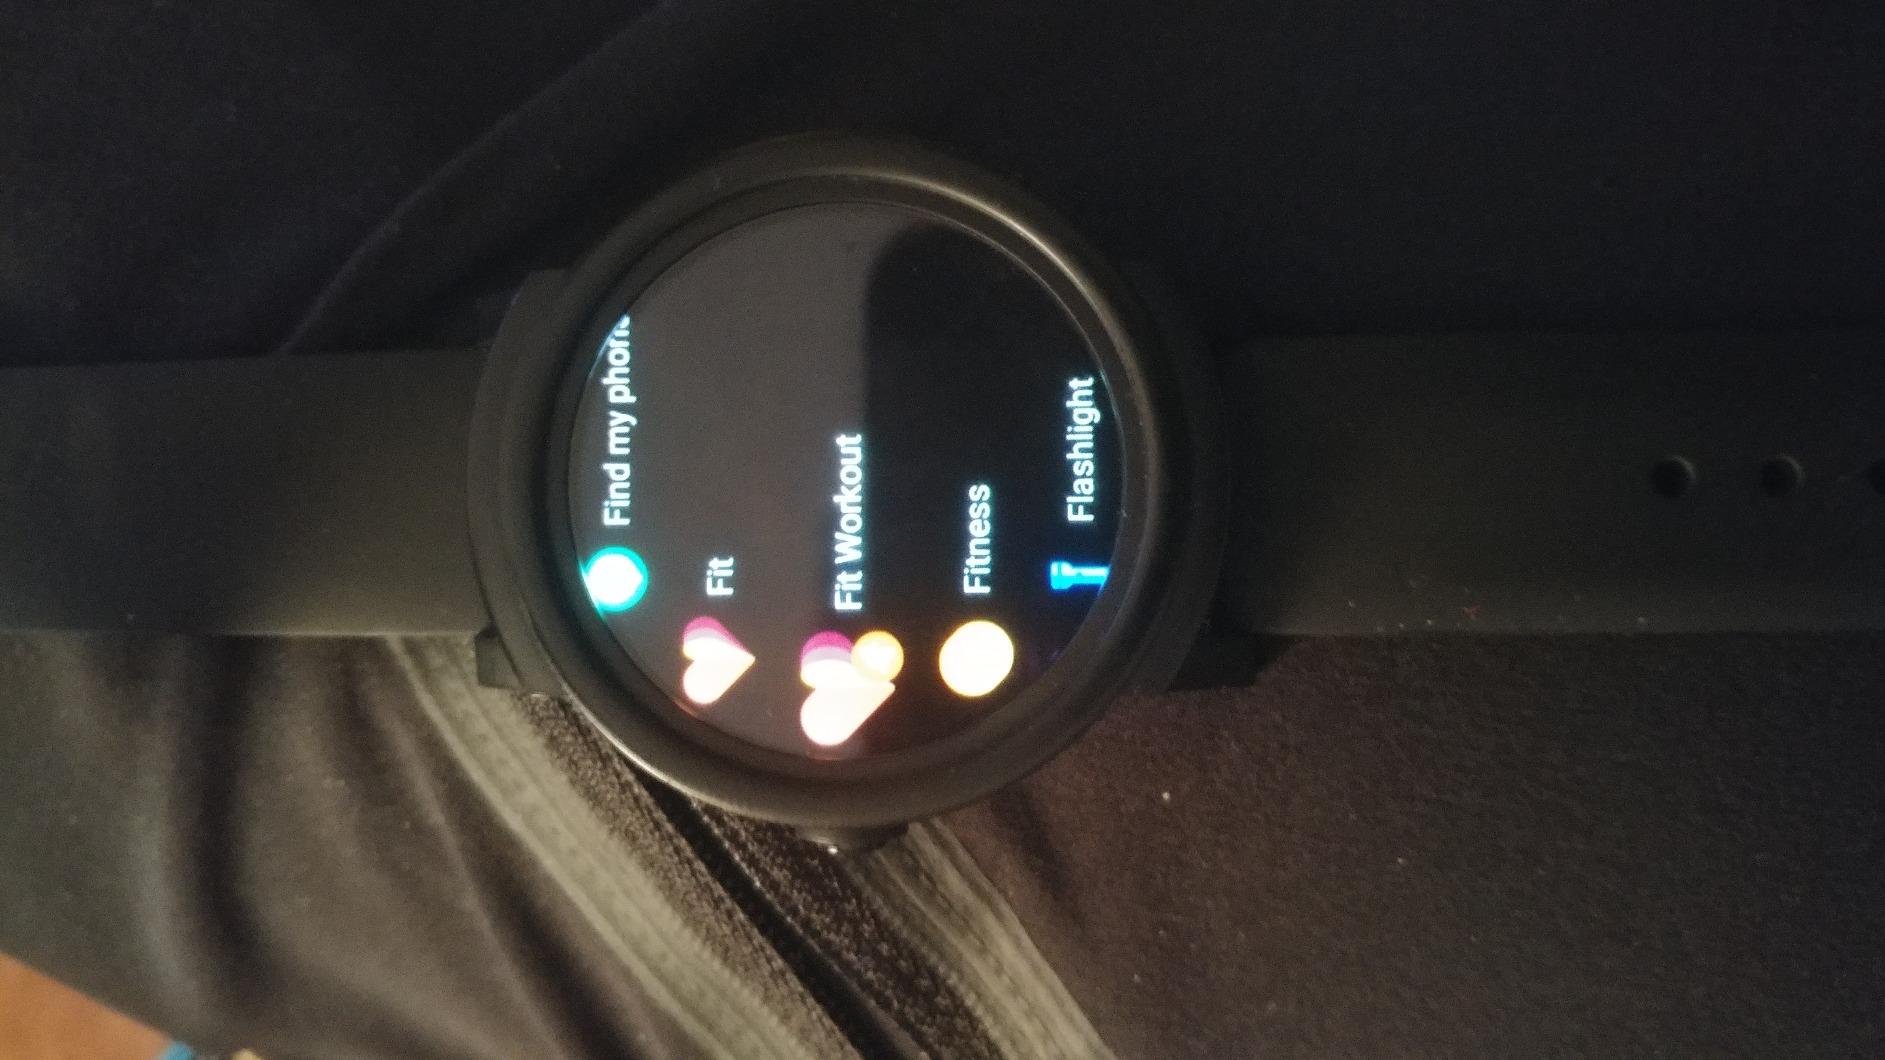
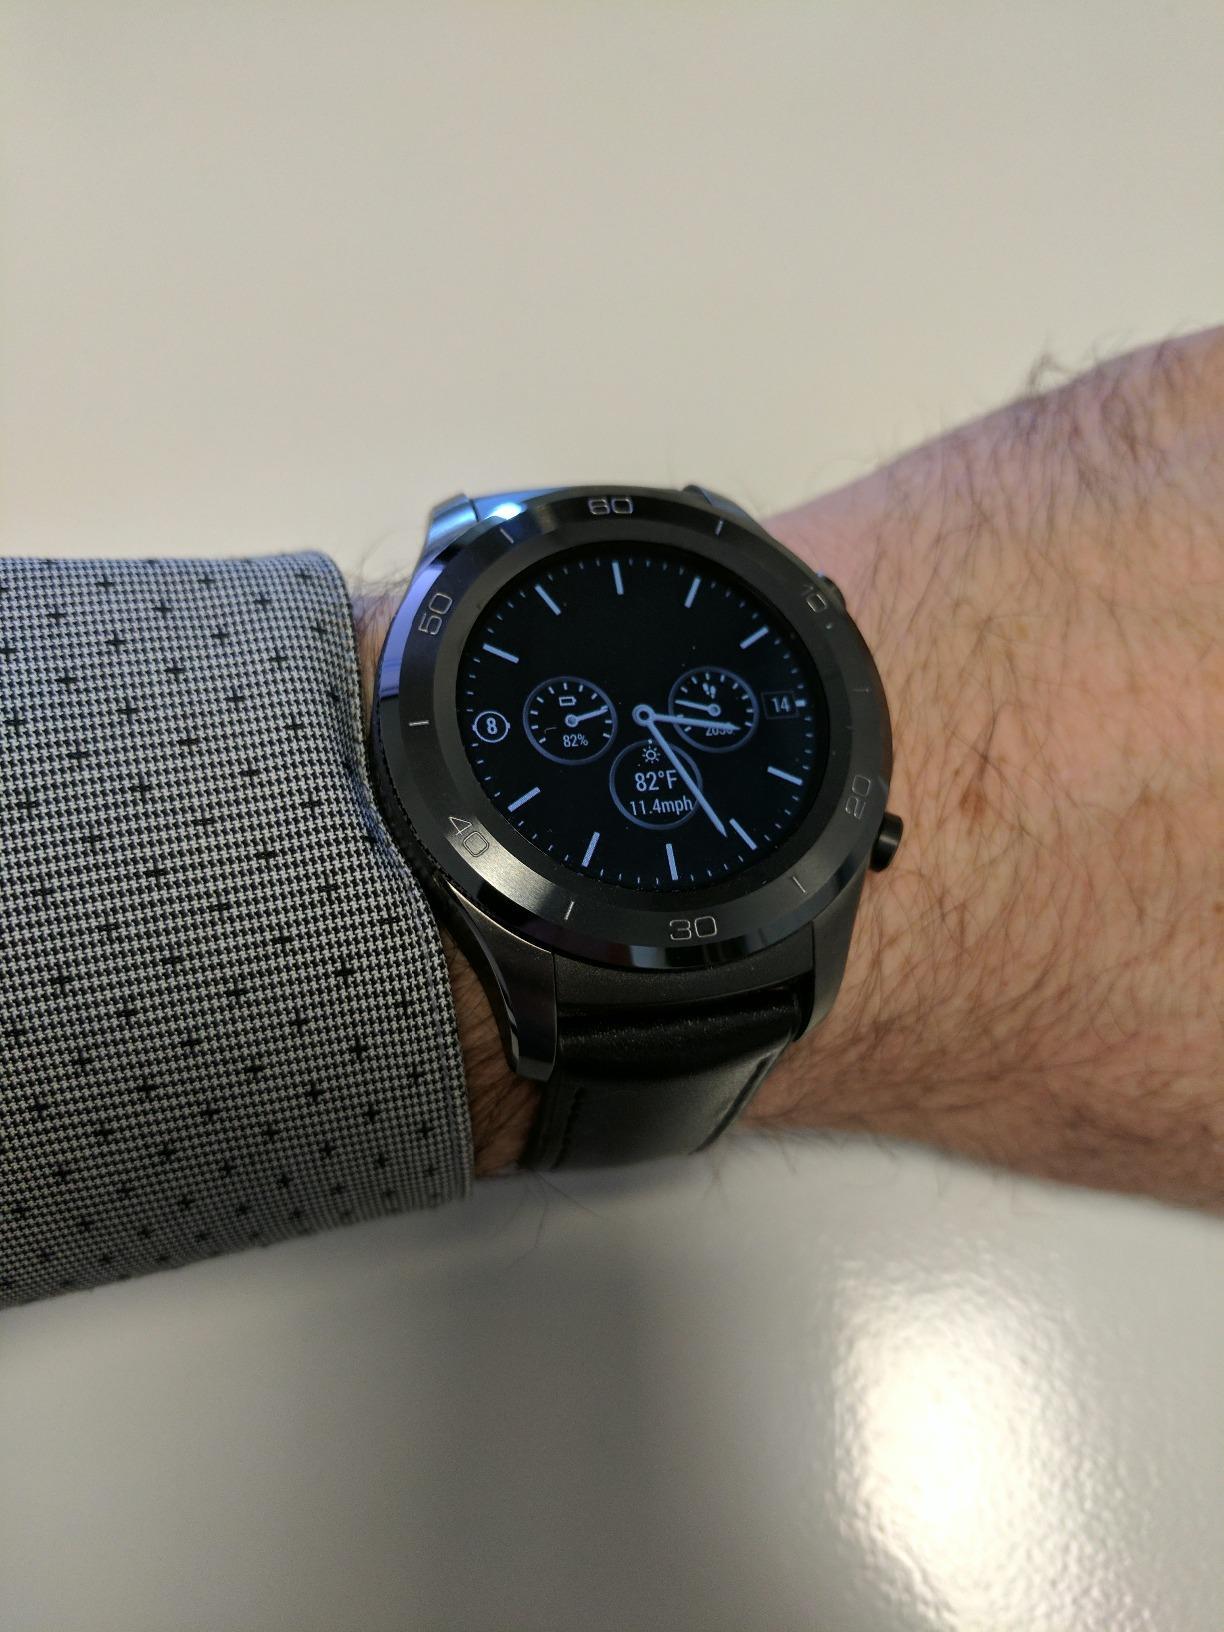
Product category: smartwatch
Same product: no